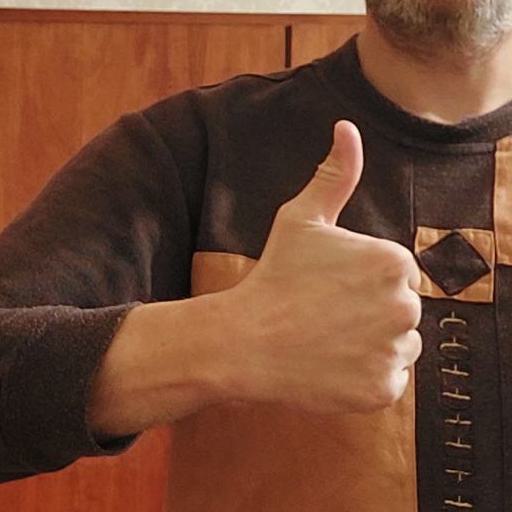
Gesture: like